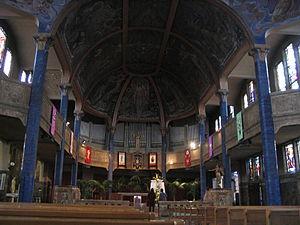
Vichy est une commune française, située dans le sud-est du département de l'Allier, en région Auvergne-Rhône-Alpes. Ses habitants sont appelés les Vichyssois.